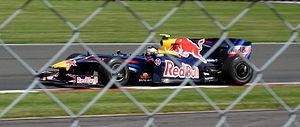
Le Grand Prix de Grande-Bretagne 2009, disputé sur le Circuit de Silverstone le 21 juin 2009, est la 811ᵉ épreuve du championnat du monde de Formule 1 courue depuis 1950 et la huitième manche du championnat 2009.
Le championnat du monde de Formule 1 2009 est la 60ᵉ édition du championnat du monde des pilotes. Organisé par la FIA, il s'est déroulé en dix-sept manches entre le 29 mars 2009 et le 1ᵉʳ novembre 2009. Il est remporté par le Britannique Jenson Button chez les pilotes et par son écurie, Brawn GP Formula One Team, chez les constructeurs.